Great Yorkshire Show

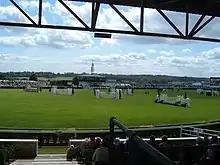
The showground

The Great Yorkshire Showground is situated off Railway Road, on the outskirts of Harrogate. The site is in area, and consists mainly of grassland with several permanent structures. These include: